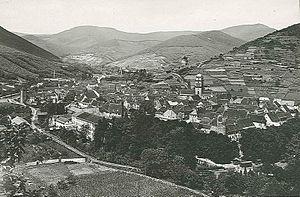
Vue aérienne de Kayersberg, photography